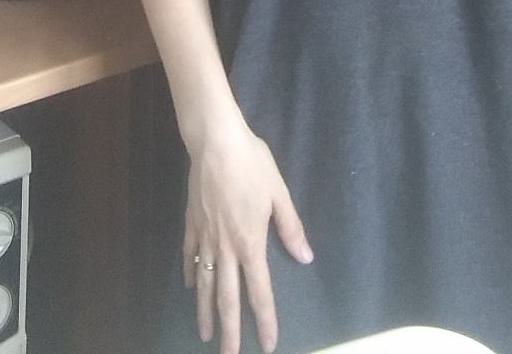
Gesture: no_gesture